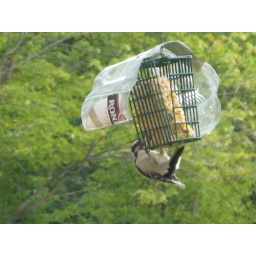
Cobbled up this suet guard...the black birds gobbled up a suet cake in a day.